Fossemagne

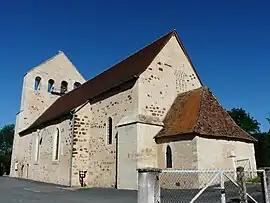
The church in Fossemagne

Fossemagne is a commune in the Dordogne "département" in Nouvelle-Aquitaine in southwestern France.